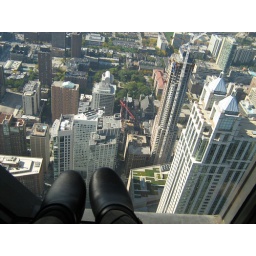
at the bar along the windows in the signature lounge